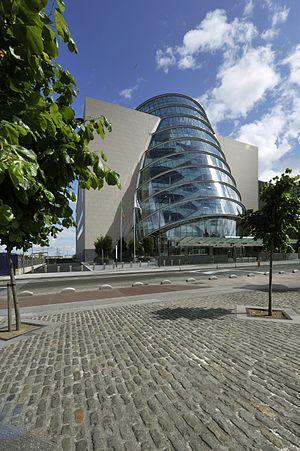
Le Convention Centre Dublin est un bâtiment des Dublin Docklands près de la Liffey, à Dublin en Irlande.